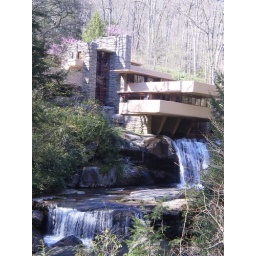
The natural rock used in the house was shale from 500 yards down the stream